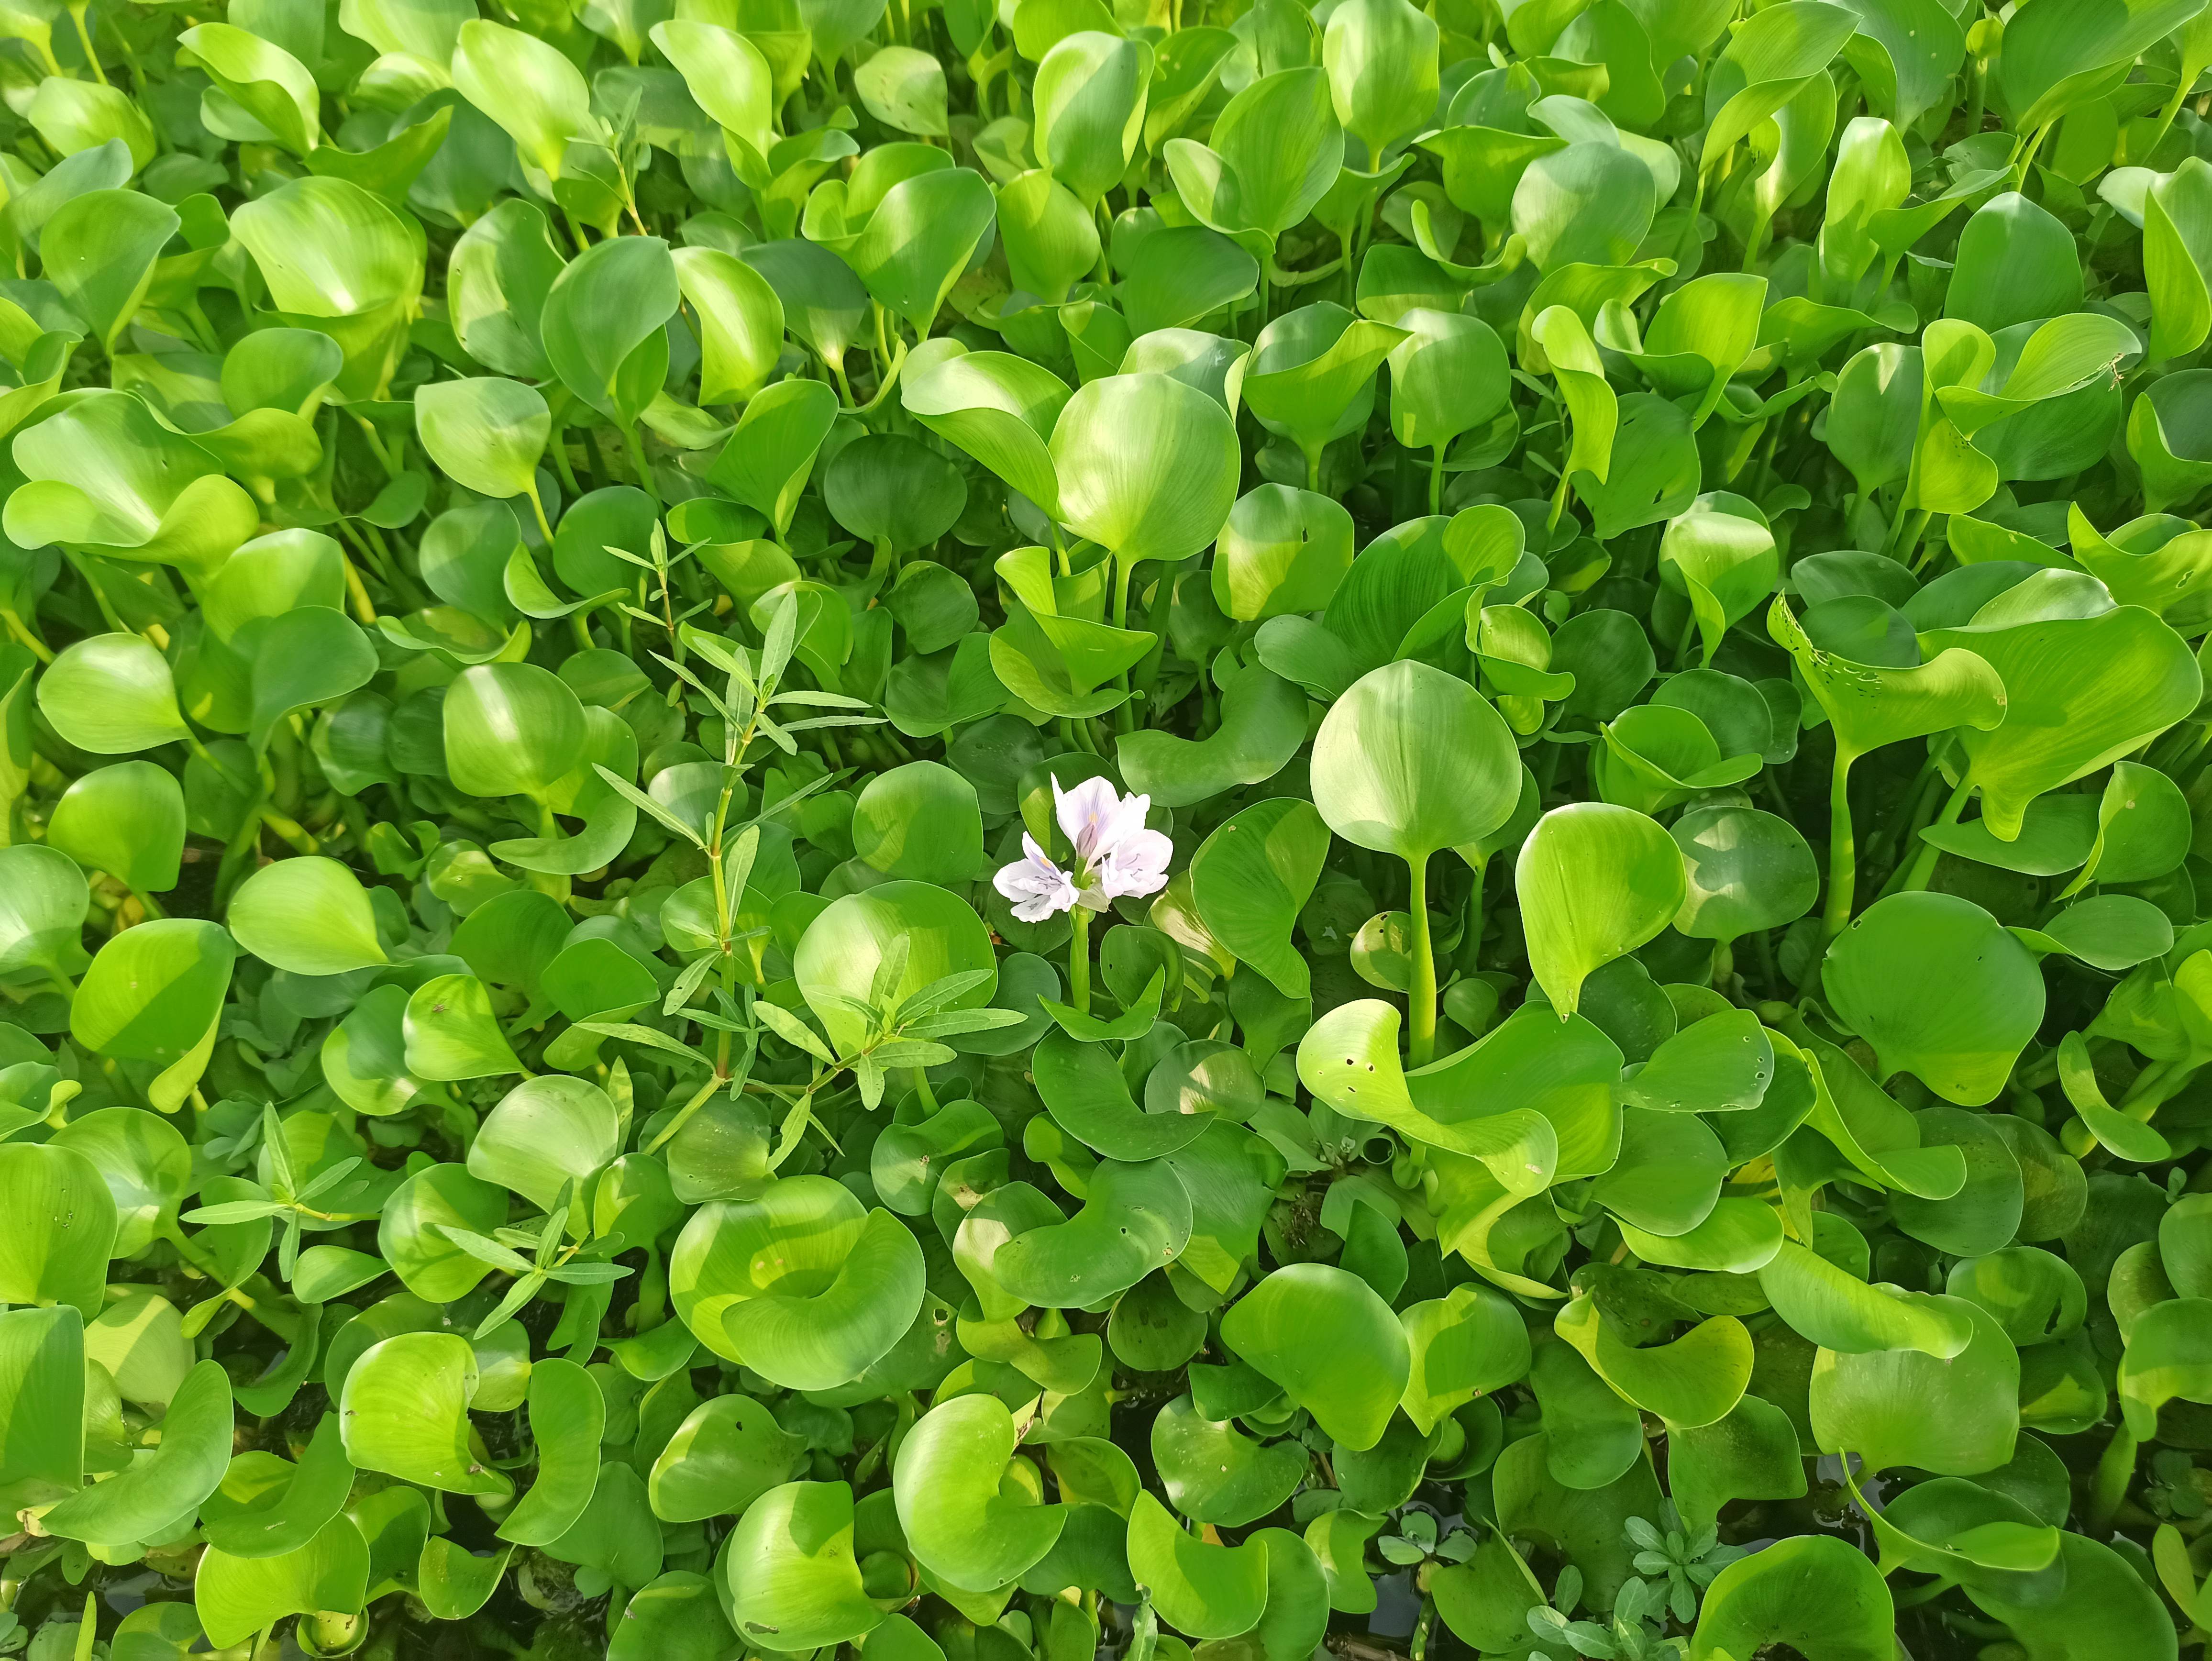
Species: Common Water Hyacinth (Eichornia crassipes)